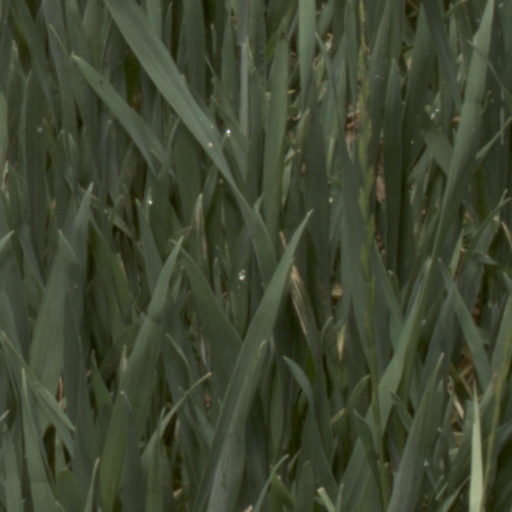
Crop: wheat